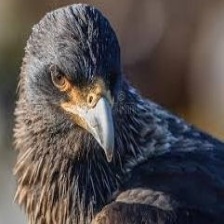
Species: STRIATED CARACARA
Scientific name: PHALCOBOENUS AUSTRALIS